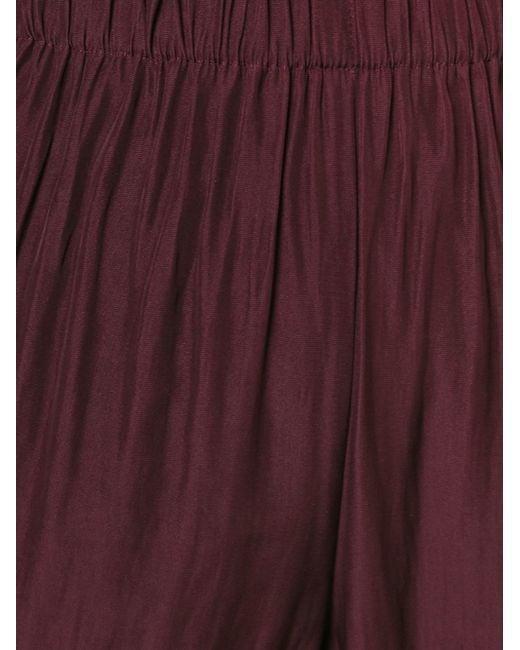
Stilvolle rote Unterbekleidung für Frauen